Deb Fischer

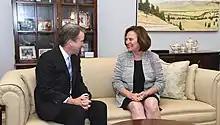
Fischer with Judge Brett Kavanaugh in July 2018

In January 2012, after incumbent Senator Ben Nelson announced his retirement, Fischer announced her candidacy for the U.S. Senate. The Republican primary campaign was expected to be a battle between Attorney General Jon Bruning and State Treasurer Don Stenberg; Fischer and three less well-known candidates were also on the ballot.